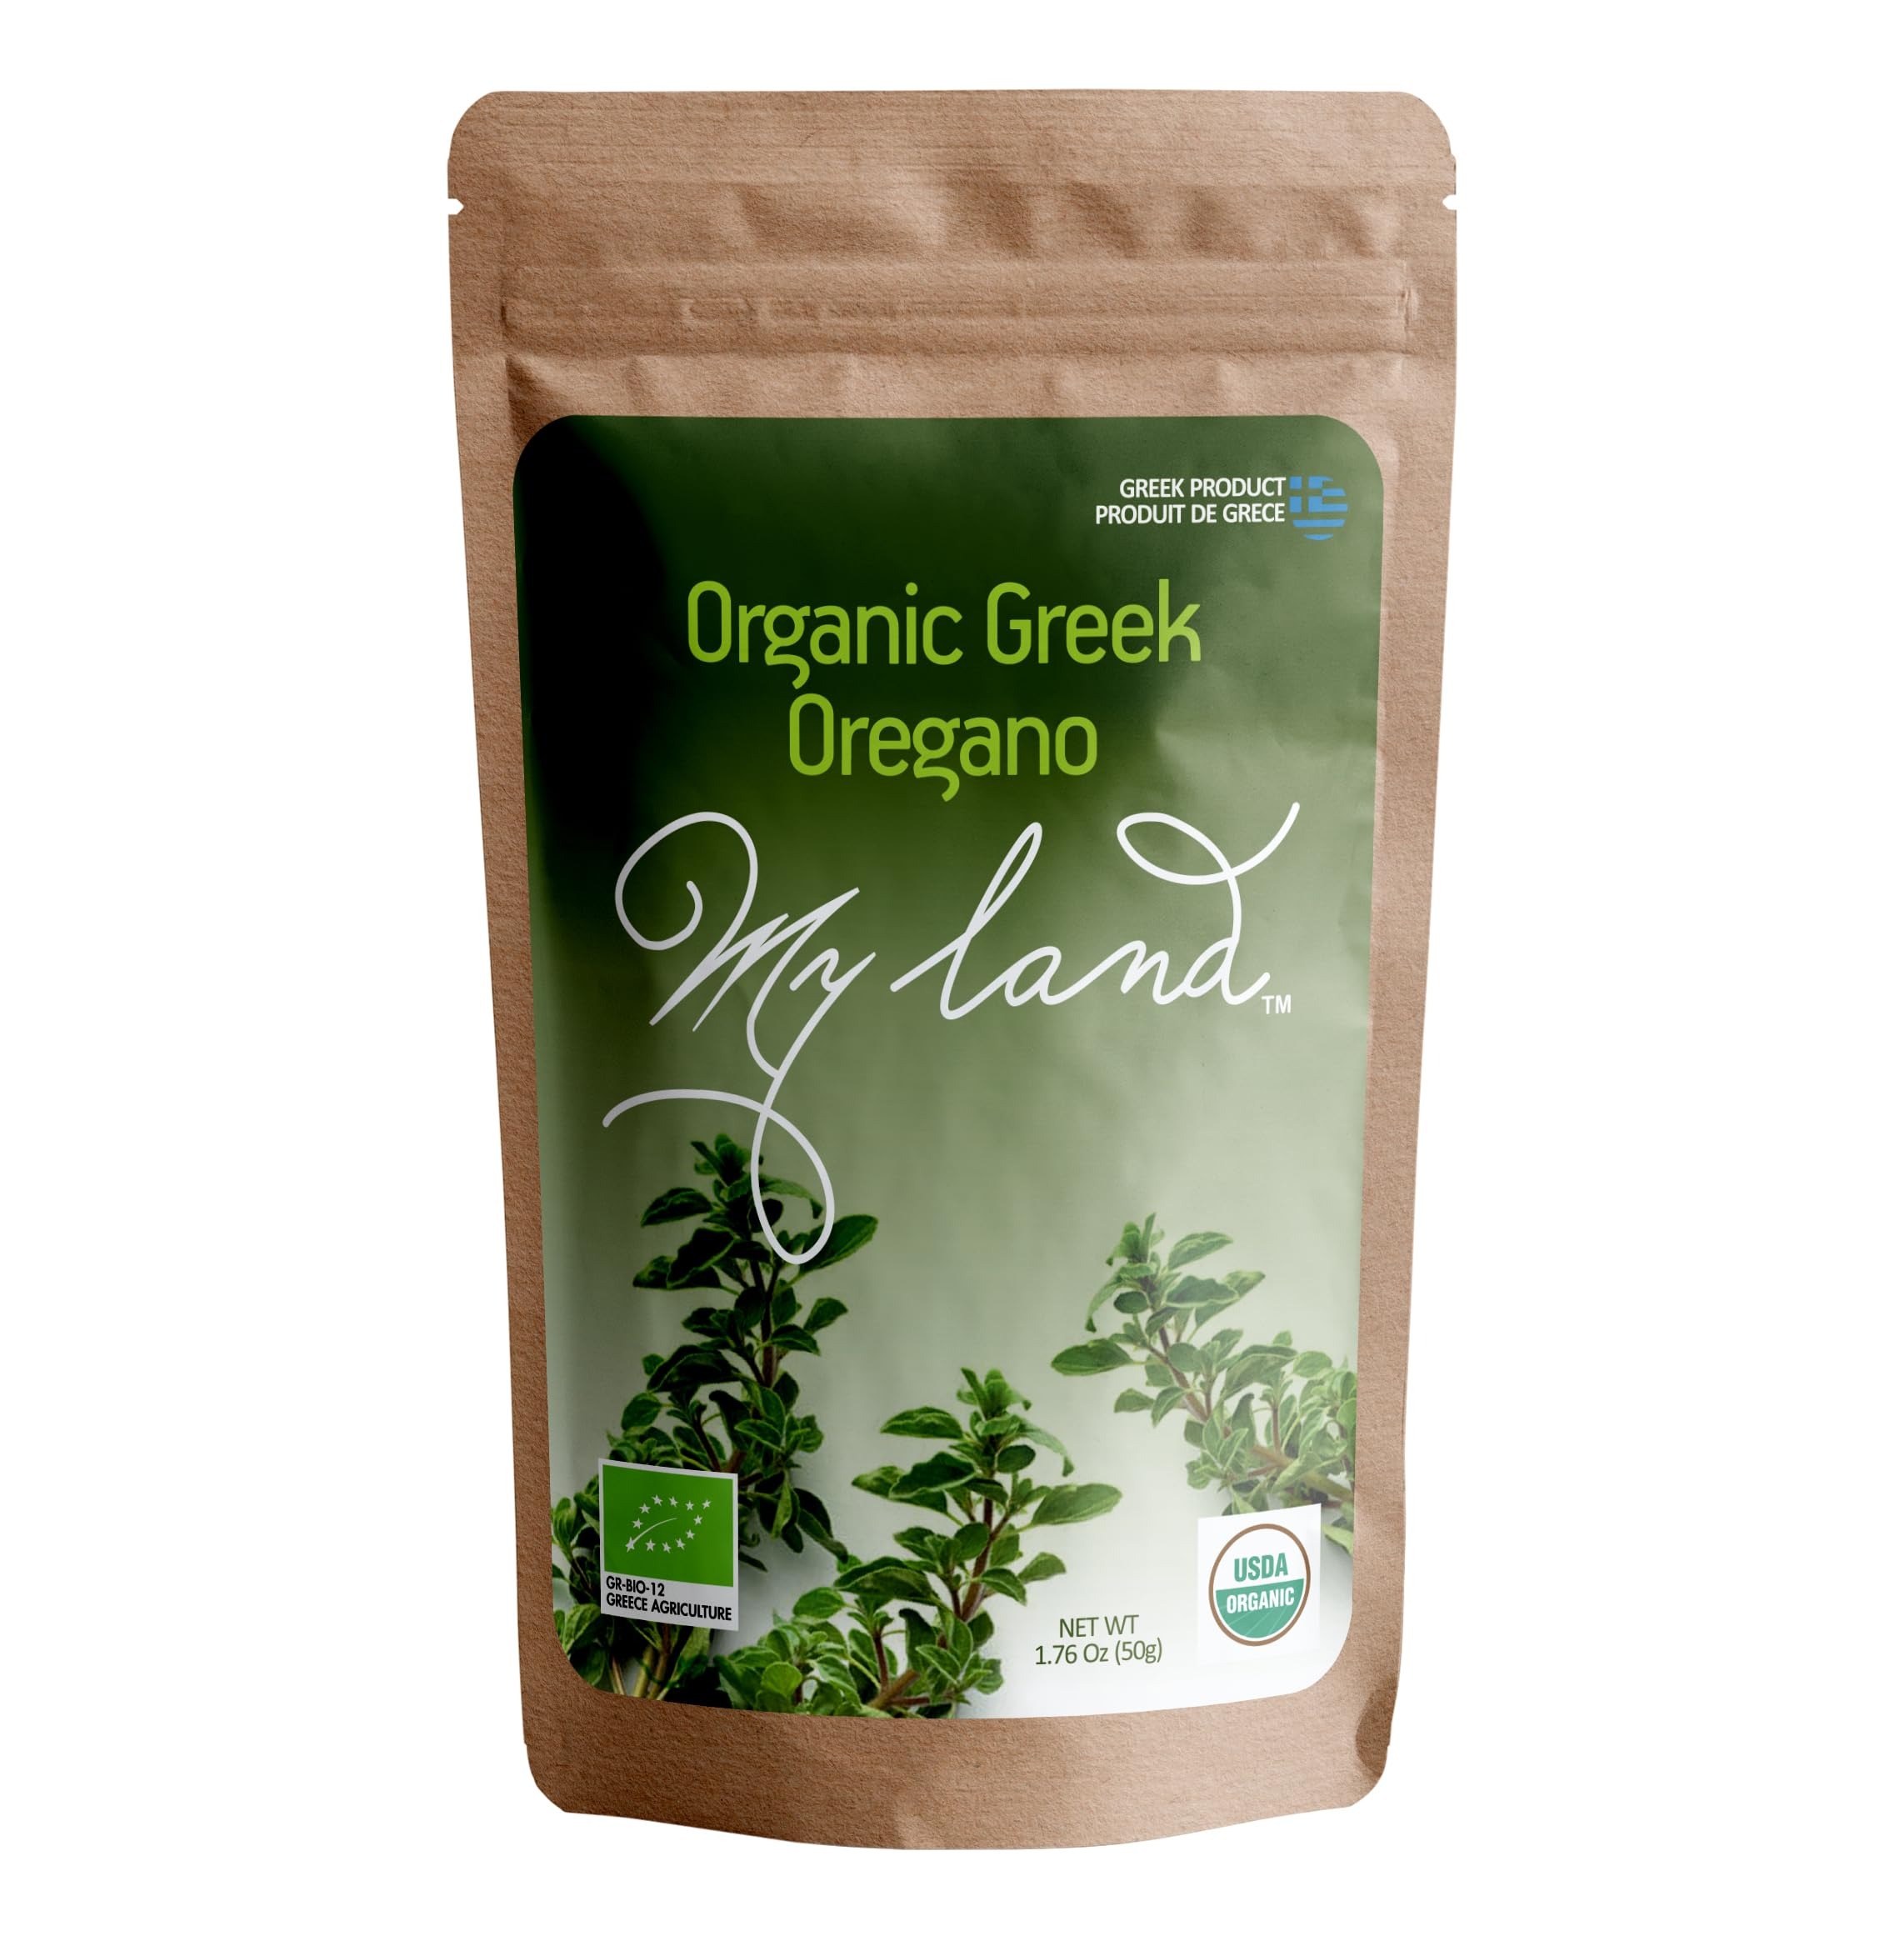
Item Name: My Land Organic Greek Oregano from Mount Olympus, Greece – Dried, Handpicked, Tiny Cut Oregano Leaves in Resealable Kraft Bag, 50g (1.76oz)
Bullet Point 1: Organic Oregano: Sourced directly from over 1000 meters above sea level in a remote area on Mount Olympus, Greece; traditional methods mimic wild Greek oregano.
Bullet Point 2: Great Addition to the Kitchen: Offers a delicious taste and fragrance; perfect for seasoning, tea, or adding a fresh twist to recipes; a must-have for your kitchen.
Bullet Point 3: Versatile: Ideal for pizza, marinades, or brewing tea; pairs well with garlic, basil, or a pinch of thyme to enhance culinary creations.
Bullet Point 4: Herbal Tea Delight: Brew a cup for a unique herbal tea experience; enjoy solo, blend with Greek mountain tea, or mix with other herbal teas.
Bullet Point 5: Convenient Packaging: Comes in a resealable bag, protecting it from sun and air exposure; keeps it fresh and flavorful, ideal for home cooks and professional chefs.
Product Description: My Land Organic Greek Oregano is handpicked from Mount Olympus, Greece, at 1000 meters above sea level. The oregano leaves are carefully selected and traditionally dried to preserve their rich aroma and strong flavor. Packaged in a resealable bag, it stays fresh and potent for an extended period. Perfect for seasoning meats, vegetables, salads, and soups, or for making herbal tea, this oregano adds a delightful Mediterranean touch to any dish. Naturally occurring compounds make this oregano a flavorful and aromatic addition to your kitchen.
Value: 1.76
Unit: Ounce

Price: 12.97